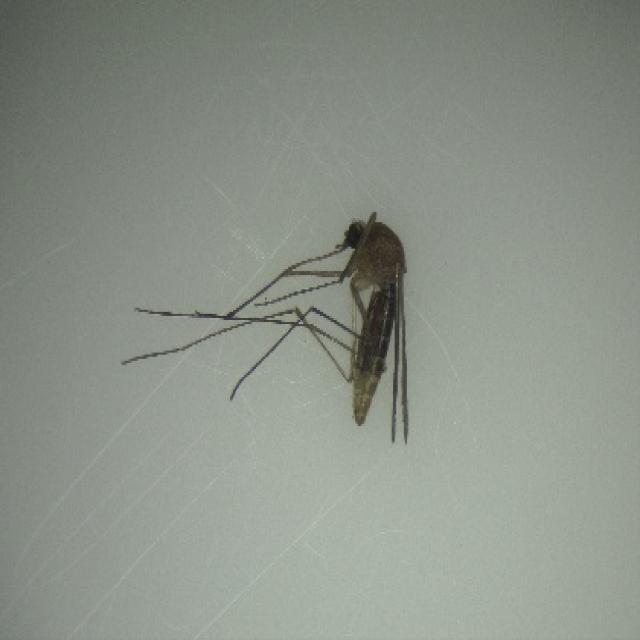
Species: culex_pipiens